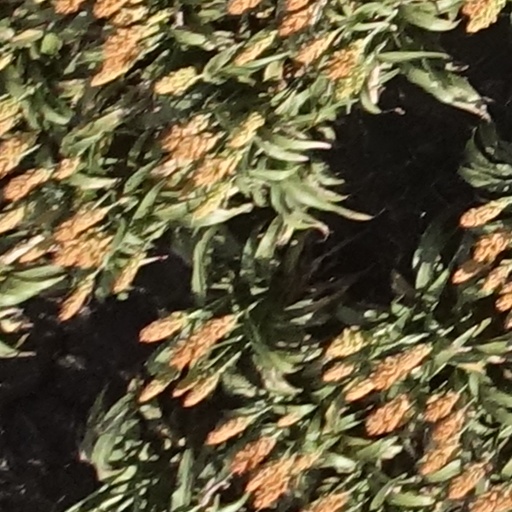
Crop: sorghum